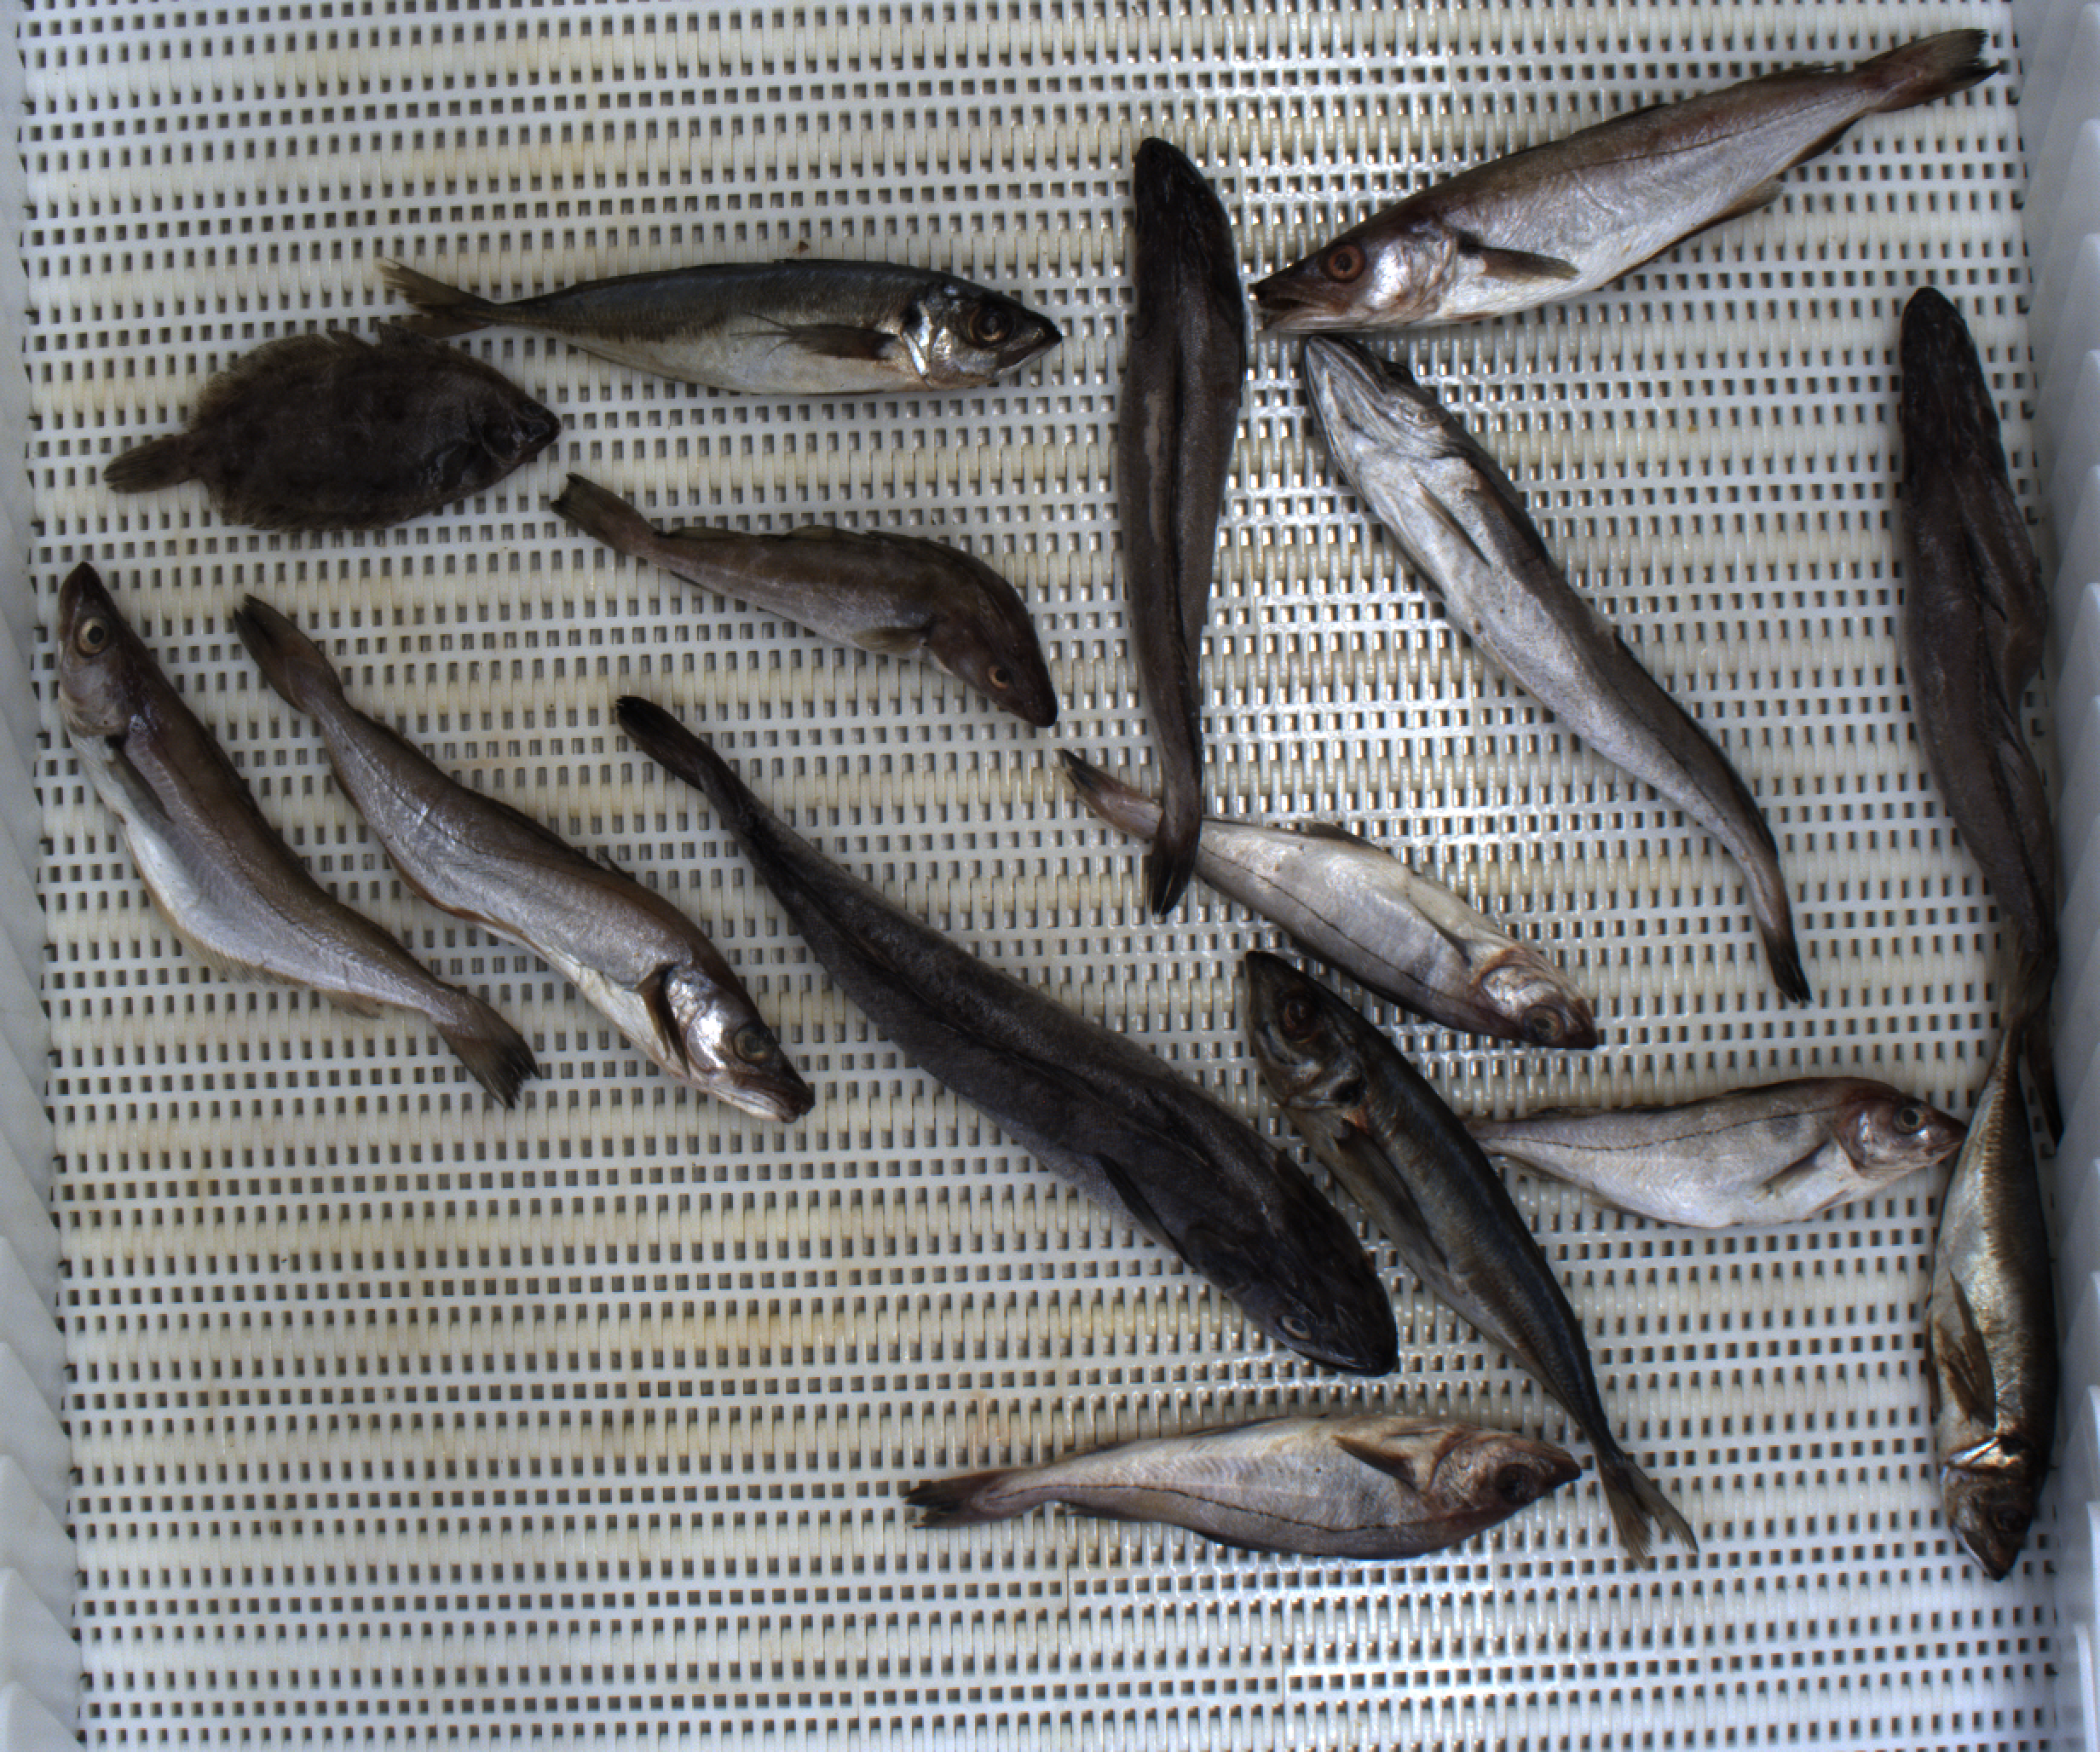
Total fish: 15
Cod: 1
Haddock: 3
Whiting: 3
Hake: 4
Horse mackerel: 3
Saithe: 0
Other: 1